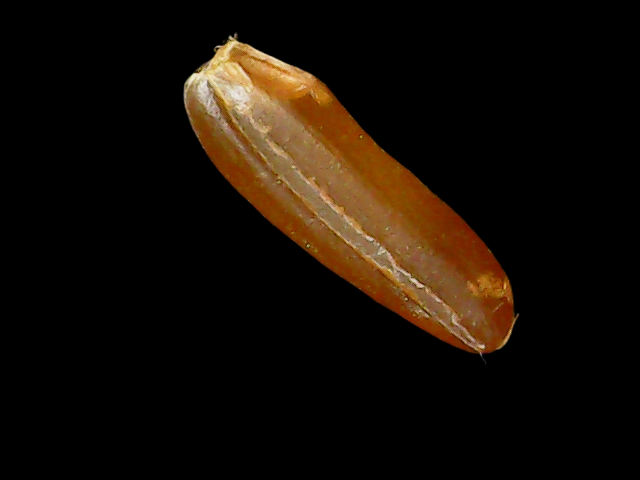
Rice variety: Binadhan20